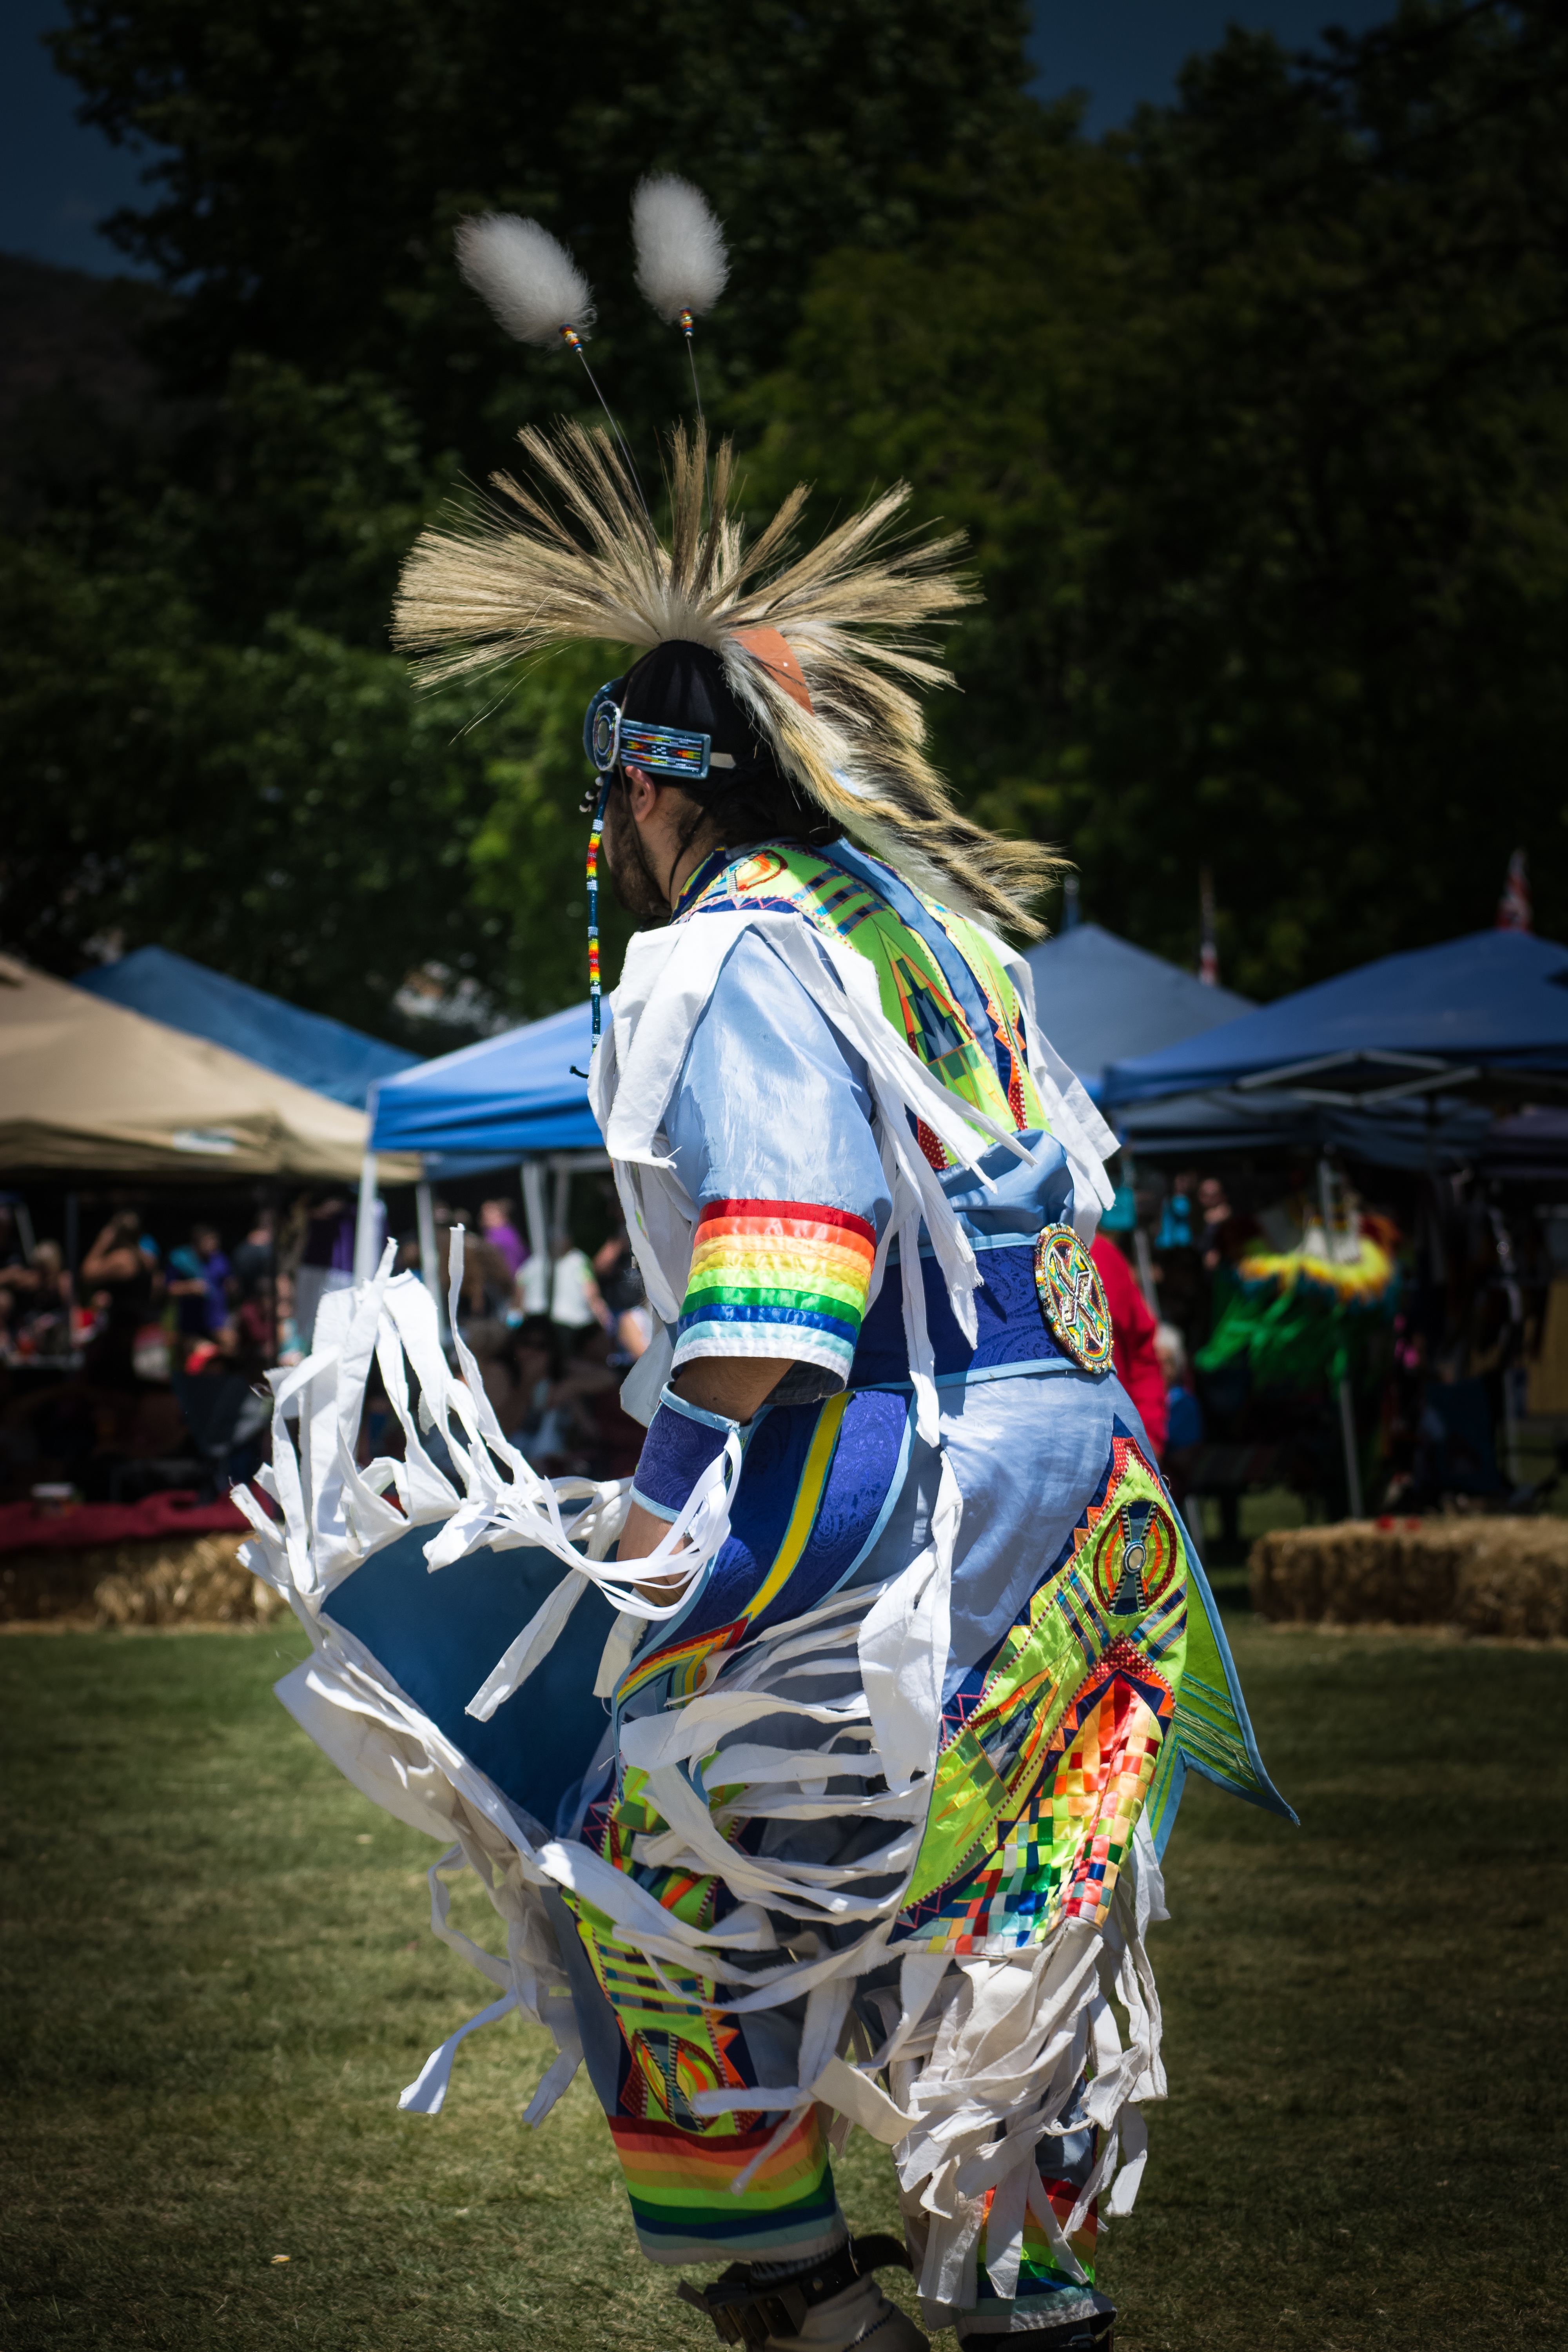
spring, carnival, clothing, race, festival, sports, costume